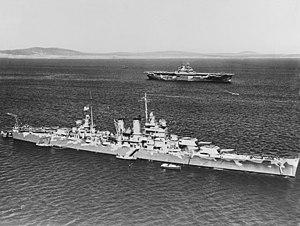
L'USS Wichita (CA-45) est un croiseur lourd de l’US Navy qui servit pendant la Seconde Guerre mondiale.